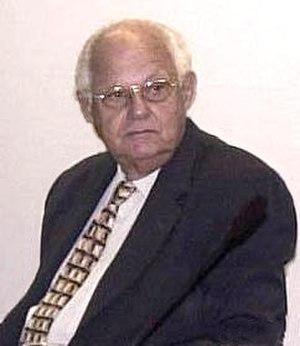
Ignacy Sachs, né à Varsovie en 1927, ayant grandi au Brésil, installé en France, et ayant vécu aussi en Inde, est un professeur français de socioéconomie considéré comme l'un des plus réputés, connu dans le monde entier en tant que pionnier dans le champ de l'écodéveloppement et du développement durable. Il propose un développement conciliant la protection des ressources naturelles et de l'environnement, la lutte contre le changement climatique et le progrès socioéconomique, avec une économie au service des Hommes.